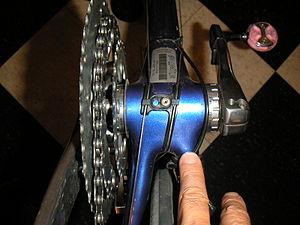
Un guide-câble est un accessoire ou une partie d'un cadre de bicyclette qui guide un morceau de câble Bowden intérieur nu autour d'un coin. La plupart des vélos à plusieurs vitesses sont équipés de guide-câbles pour faire passer les câbles du dérailleur au-delà du pédalier. Les dérailleurs plus anciens utilisent des guides brasés ou serrés juste au-dessus du pédalier, mais les plus récents ont un guide sous le pédalier.